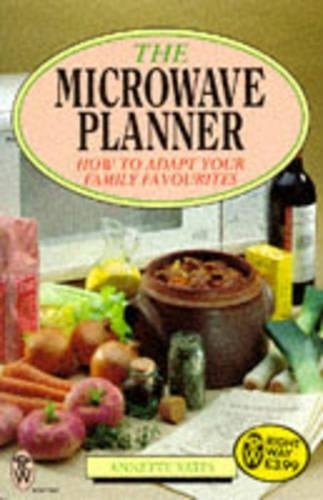
The Microwave Planner: How to Adapt Your Family Favourites (Right Way)
Designed for fast reference, this book is filled with practical advice. It tells you how to fit the microwave naturally into your own system of cooking, whether it be for one person, a family or larger numbers. Includes over 100 recipes.
Brand: Reuseabook
Category: Home & Garden > Kitchen & Dining > Cookware & Bakeware